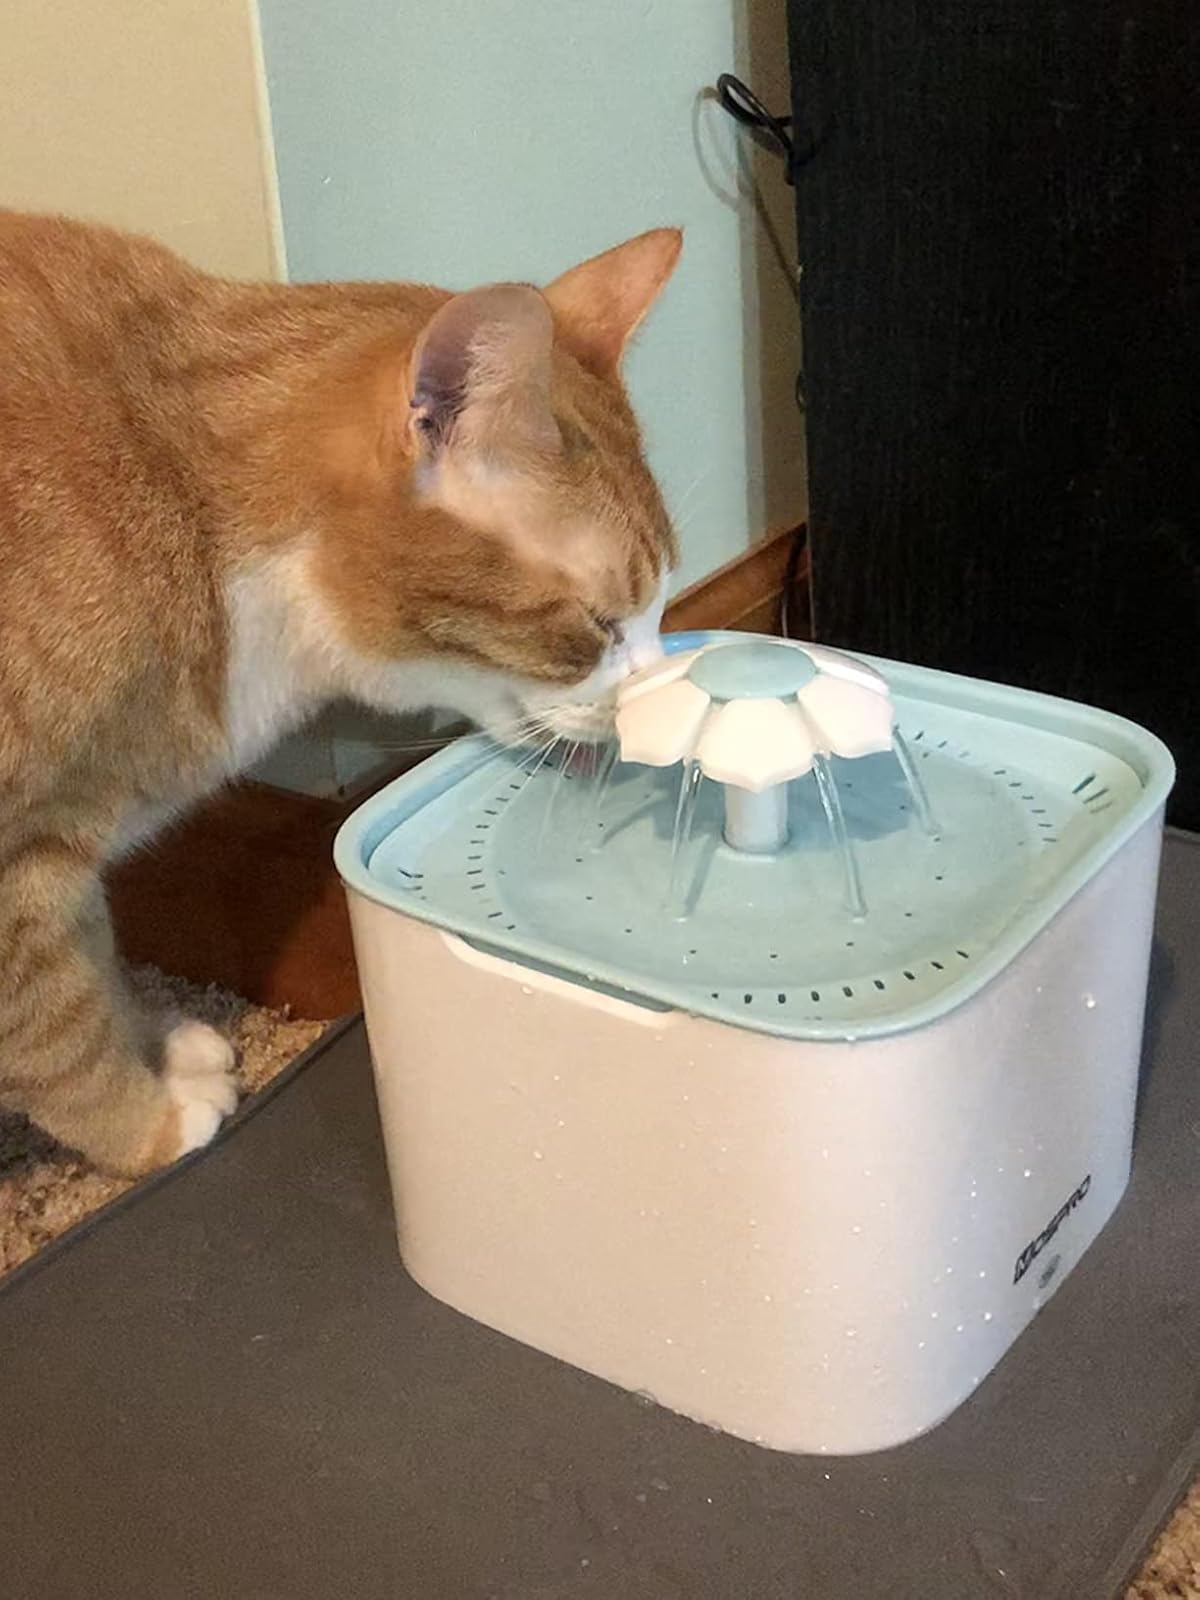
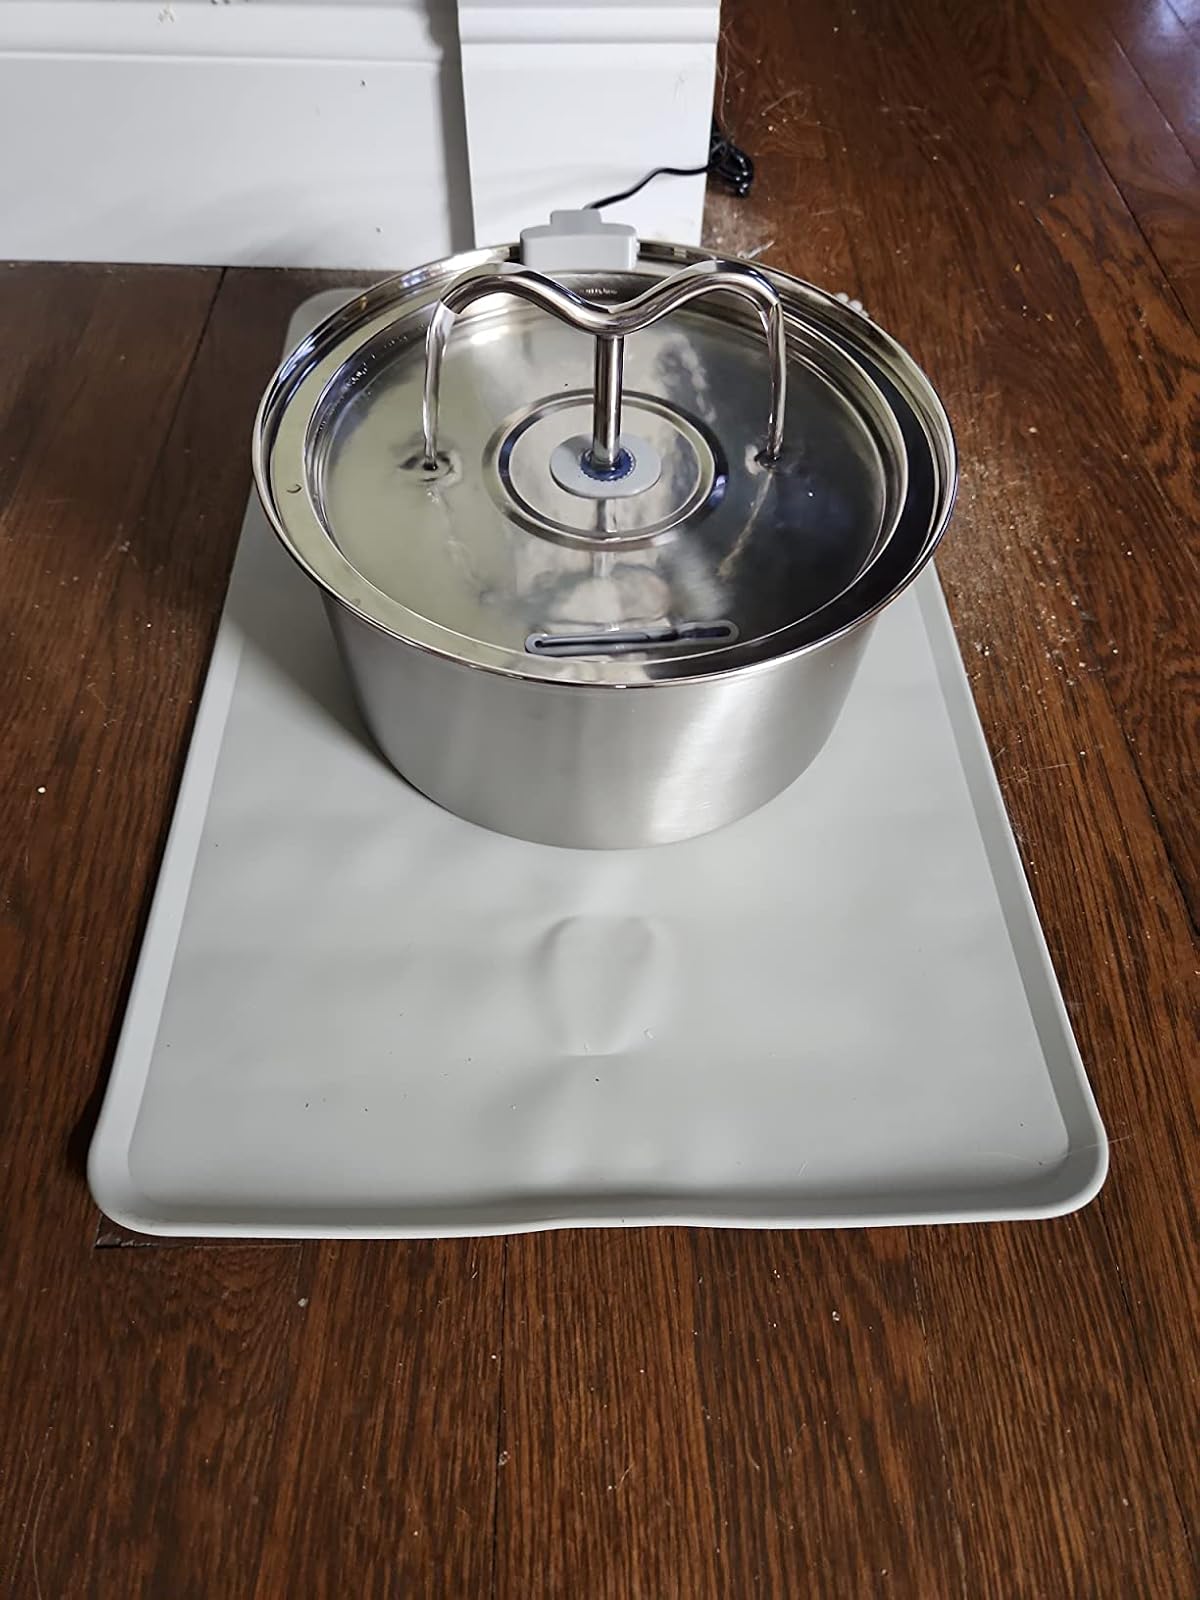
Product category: items_bowl
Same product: no